John Frederick Miller

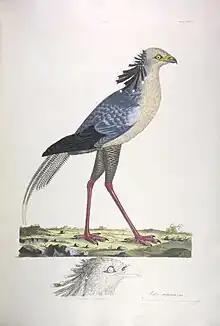
Secretarybird, Plate 28 in " Icones animalium et plantarum", 1779

Miller was the son of the artist Johann Sebastian Müller (1715 – c. 1790). Miller, along with his brother James, produced paintings from the sketches made by Sydney Parkinson on James Cook's first voyage. He accompanied Joseph Banks on his expedition to Iceland in 1772.